Colt CM901

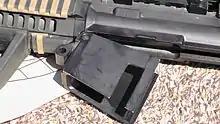
LE 901 Adapter block

The CM901 (Colt Modular) weapons system is based on Colt's existing M16/M4 military designs. It shares the direct gas impingement operation, as well as much of the action, controls, and basic aesthetics with previous Colt rifle designs. The system's heart is a common lower receiver housing an enlarged magazine well that will accommodate 5.56×45mm rounds using a STANAG magazine or larger caliber ammunition than NATO 5.56×45mm rounds using either a proprietary magazine or an SR-25 pattern magazine, ambidextrous controls for the bolt release mechanism, magazine release, and fire selector/safety lever, trigger group, pistol grip, telescopic stock, and buffer tube. The system will accept a series of upper receiver assemblies that contain the respective action required to accommodate the various caliber rounds accepted by the weapon. A re-designed upper receiver firing standard 5.56mm ammunition will be produced in various barrel lengths, all having a monolithic design with a full-length top rail, and three auxiliary rails for mounting accessories, free-floating barrels, and front and rear flip-up sights standard, when not using upgraded optics.